Jacob Zuma

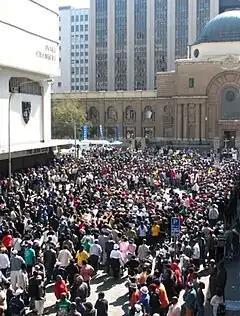

In late 2002, the National Prosecuting Authority (NPA) announced that Zuma was one of several ANC politicians under investigation by the Scorpions for corruption related to the R30-billion Arms Deal, a major defence procurement package which the government had signed months after Zuma's appointment to the deputy presidency. In August 2003, however, National Director of Public Prosecutions (NDPP) Bulelani Ngcuka told the media that the NPA had a "prima facie case of corruption" against Zuma but had decided not to prosecute on the basis that the case was unlikely to be won. A highly public spat ensued between Zuma allies and Ngcuka, who was accused by Moe Shaik and Mac Maharaj of having been an apartheid spy, an accusation later dismissed by the specially appointed Hefer Commission. Zuma laid a misconduct complaint against Ngcuka with the Public Protector, Lawrence Mushwana, who in May 2004 found that Ngcuka's statement to the media had been "unfair and improper".